Walter Lantz

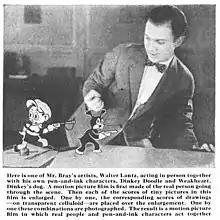
Lantz in the January 1925 edition of "The American Magazine"

Lantz was born in New Rochelle, New York, to Italian immigrant parents Francesco Paolo Lantz (formerly Lanza) from Castiglione Cosentino, Italy and Maria Gervasi (changed to Jarvis to avoid prejudice) from Calitri. Walter's father ran a grocery. His mother, Maria, died while giving birth to Walter's younger brother, Michael Lantz. Walter's father, Francesco, soon became physically incapacitated leaving Walter to run the grocery store at a young age. According to Joe Adamson's biography "The Walter Lantz Story", Lantz's father was given his new surname by an immigration official who anglicized it. Walter Lantz was always interested in art, completing a mail-order drawing class at age 12. He was inspired when he saw Winsor McCay's animated short "Gertie the Dinosaur".